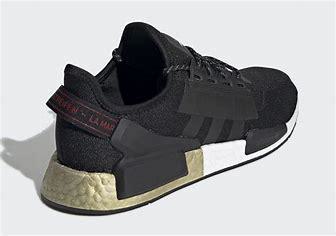
Brand: Adidas
Model: NMD_R1 V2